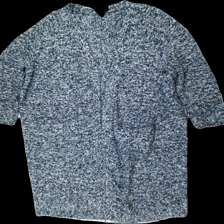
View: front
Type: Cardigan
Category: Ladies
Brand: Monki
Colors: White, Black
Material: 100% acrylic
Pattern: Other
Cut: Regular
Size: M
Season: All
Damage location: bottom right
Damage 2 location: bottom left
Damage 3 location: top right
Price range: <50
Recommended usage: Export
Description: melerad kofta, nopprig